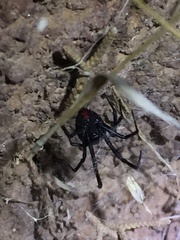
Species: Lactrodectus_hesperus